Hayes, Louisiana

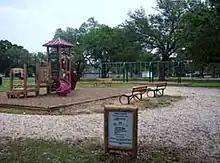
Hayes Park

Hayes Park includes a swing set, swing safety surround, trash bins, picnic tables, a walking trail, landscaping, and playground equipment for small children. It is located behind the Calcasieu Parish Library-Hayes Branch.